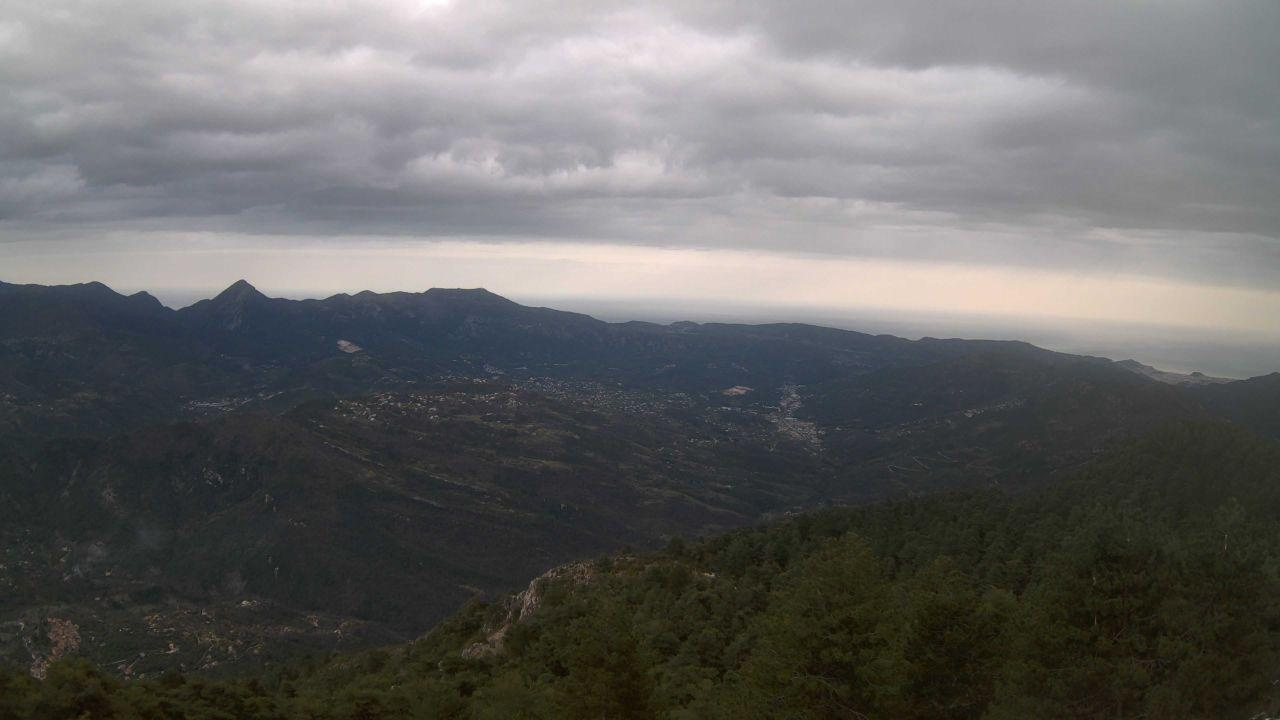
Fire: no
Smoke: no